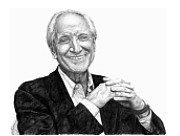
ไมเคิล เกรฟส์

|name=ไมเคิล เกรฟส์
|image= Michael Graves Drawing.jpg
|nationality=อเมริกัน
|birth_place=อินเดียแนโพลิส, รัฐอินดีแอนา, สหรัฐอเมริกา
|death_place=พรินซ์ตัน (รัฐนิวเจอร์ซีย์)|พรินซ์ตัน, รัฐนิวเจอร์ซีย์, สหรัฐอเมริกา
|significant_buildings= Portland Building, Denver Public Library, Walt Disney World Swan and Walt Disney World Dolphin|Dolphin Resorts
|awards=AIA Gold MedalDriehaus Architecture Prize
ไมเคิล เกรฟส์ () (9 กรกฎาคม พ.ศ. 2477 - 12 มีนาคม พ.ศ. 2558) เป็นสถาปนิกชาวอเมริกัน เป็นที่รู้จักในฐานะ 1 ใน เดอะนิวยอร์กไฟฟ์ เขายังมีงานออกแบบของใช้ภายในครัวเรือนวางขายในร้านทาร์เกตในสหรัฐอเมริกา
เกรฟส์เกิดในอินเดียแนโพลิส รัฐอินดีแอนา เขาศึกษาจากโรงเรียนบรอดริปเปิลไฮสคูล ระดับ diploma ในปี 1950 เขาจบการศึกษาระดับปริญญาตรีจากมหาวิทยาลัยซินซินเนติ จากนั้นศึกษาระดับปริญญาโทจากมหาวิทยาลัยฮาร์วาร์ด
เริ่มทำงานด้านสถาปนิก ทำงานฝึกหัดที่พรินซ์ตัน รัฐนิวเจอร์ซีย์ เขาเปิดบริษัทที่ชื่อไมเคิล เกรฟส์ แอนด์ แอสโซซิเอตส์ มีสำนักงานอยู่ในพรินซ์ตันและนครนิวยอร์ก นอกจากผลงานออกผลิตภัณฑ์เครื่องใช้ในบ้านแล้ว เกรฟส์ยังมีงานในหลากหลายด้านธุรกิจและอาคารที่อยู่อาศัยรวมถึงการออกแบบภายใน เกรฟส์ได้รับการเลือกตั้งเป็นสมาชิกของสถาบันสถาปนิกอเมริกันในปี ค.ศ. 1979 และในปี ค.ศ. 1999 เกรฟส์ได้รับรางวัลเหรียญแห่งชาติด้านศิลปะและในปี 2001 ได้รับเหรียญทองจากสถาบันสถาปนิกอเมริกัน
ในปี 2003 เขาติดเชื้อไม่ทราบสาเหตุ ทำให้เขาเป็นอัมพาตตั้งแต่เอวลงไป เขายังคงเข้าทำการรักษา เขายังมีผลงานมากมายทั้งสถาบันศิลปะดีทรอยต์ และรีสอร์ตในสิงคโปร์
== อ้างอิง ==
หมวดหมู่:สถาปนิกชาวอเมริกัน
หมวดหมู่:บุคคลจากมหาวิทยาลัยฮาร์วาร์ด
หมวดหมู่:บุคคลจากอินเดียแนโพลิส